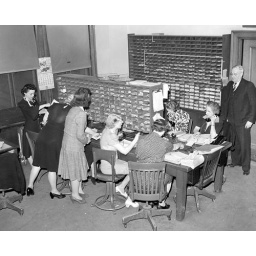
What went on in the Michigan Central Station office tower